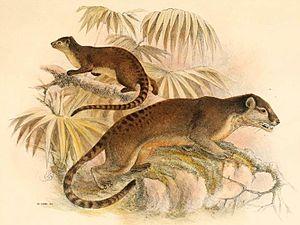
La civette palmiste des Célèbes est un mammifère carnivore de la famille des viverridés. C'est la seule espèce du genre Macrogalida.